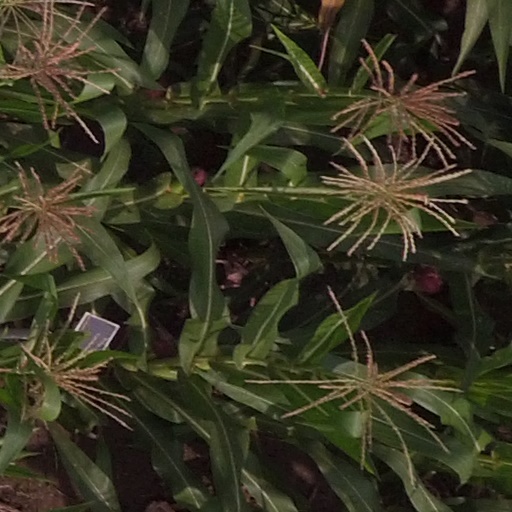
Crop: maize; corn